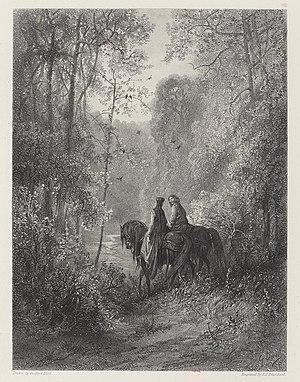
""Ils s'égarèrent sous des bosquets qui semblaient un paradis de fleur"", dessin de Gustave Doré pour illustration du poéme ""Genièvre"" de Alfred Tennyson"